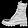
Label: Ankle boot